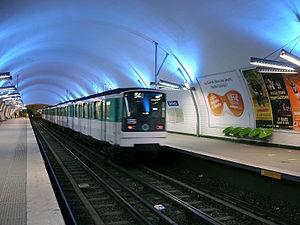
La station Gambetta de la ligne 3 du métro de Paris, France.